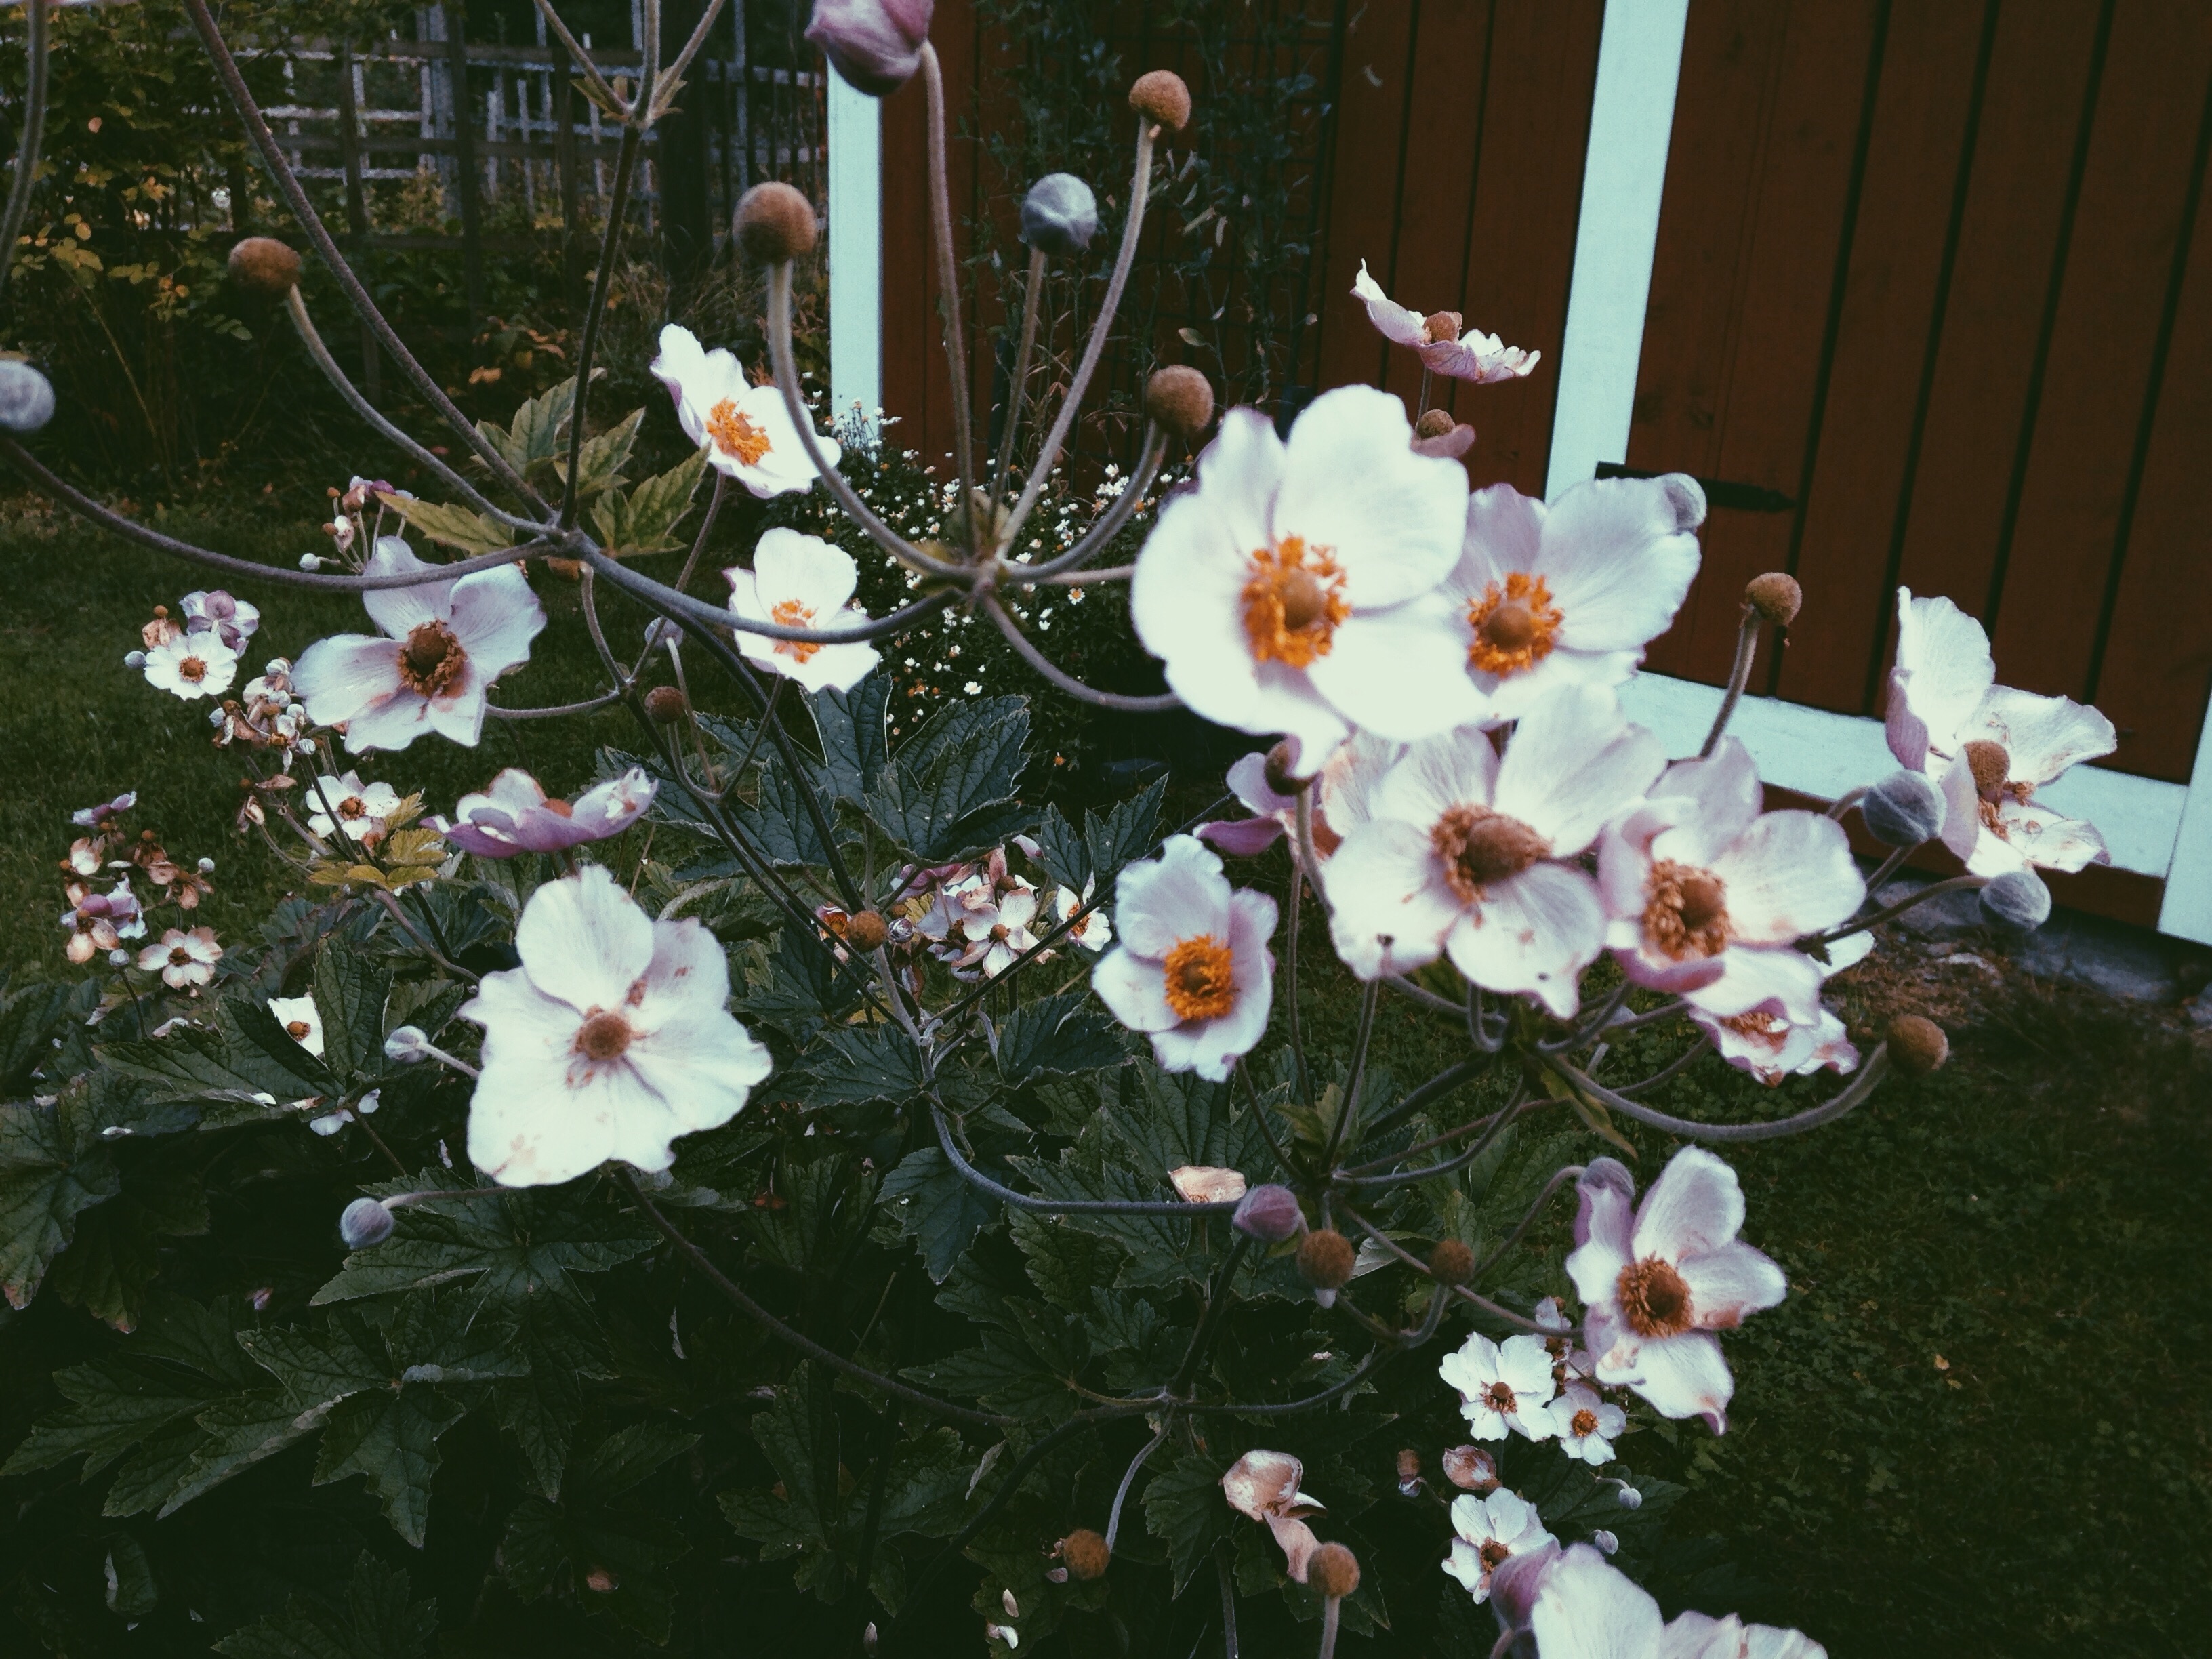
branch, blossom, plant, flower, petal, rose, spring, botany, flora, floristry, flowering plant, rose family, floral design, land plant, flower arranging